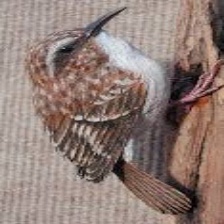
Species: BROWN CREPPER
Scientific name: CERTHIA AMERICANA